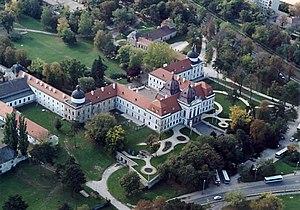
La ligne H8 du HÉV de Budapest ou ligne HÉV de Gödöllő est l'une des quatre lignes du réseau de train suburbain de Budapest. Inaugurée en 1888, elle relie Budapest à Gödöllő.